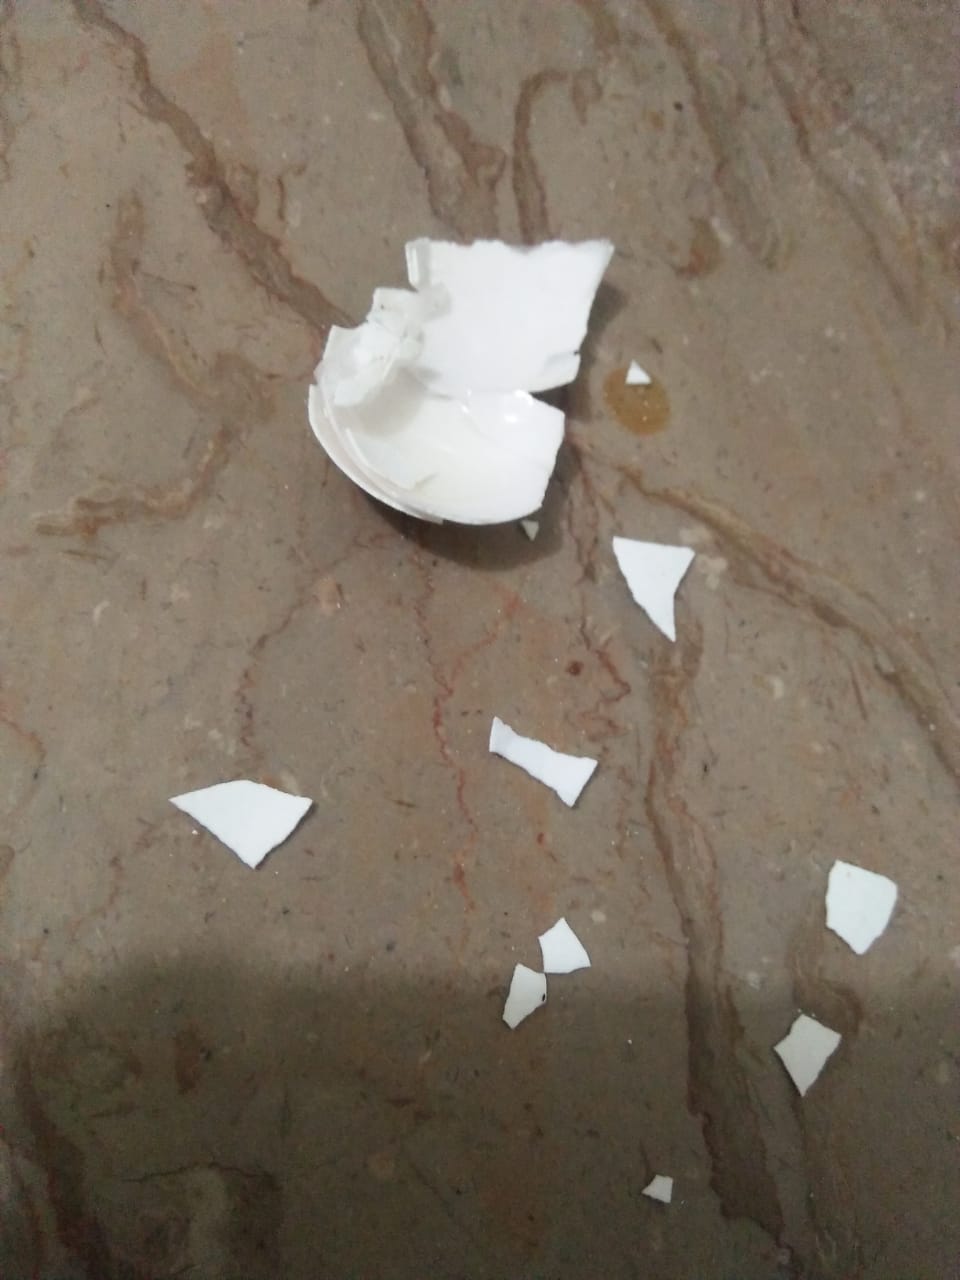
Label: eggshells